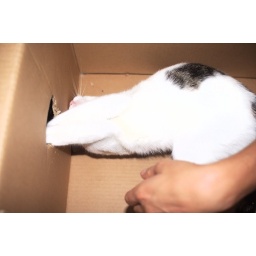
0101 020834 cat in a box